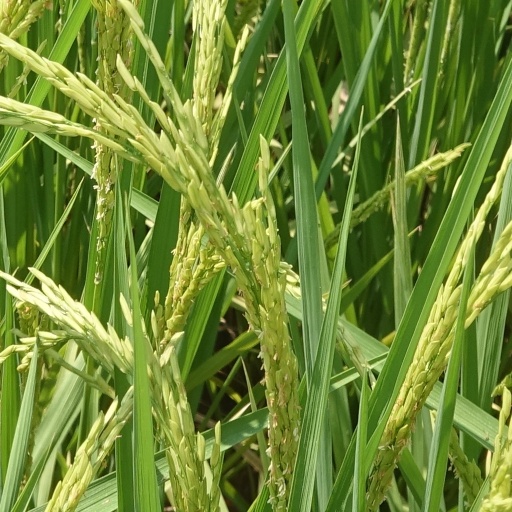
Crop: rice